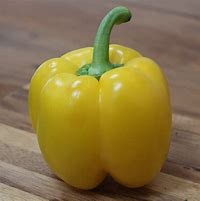
Label: capsicum